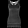
Label: T - shirt / top